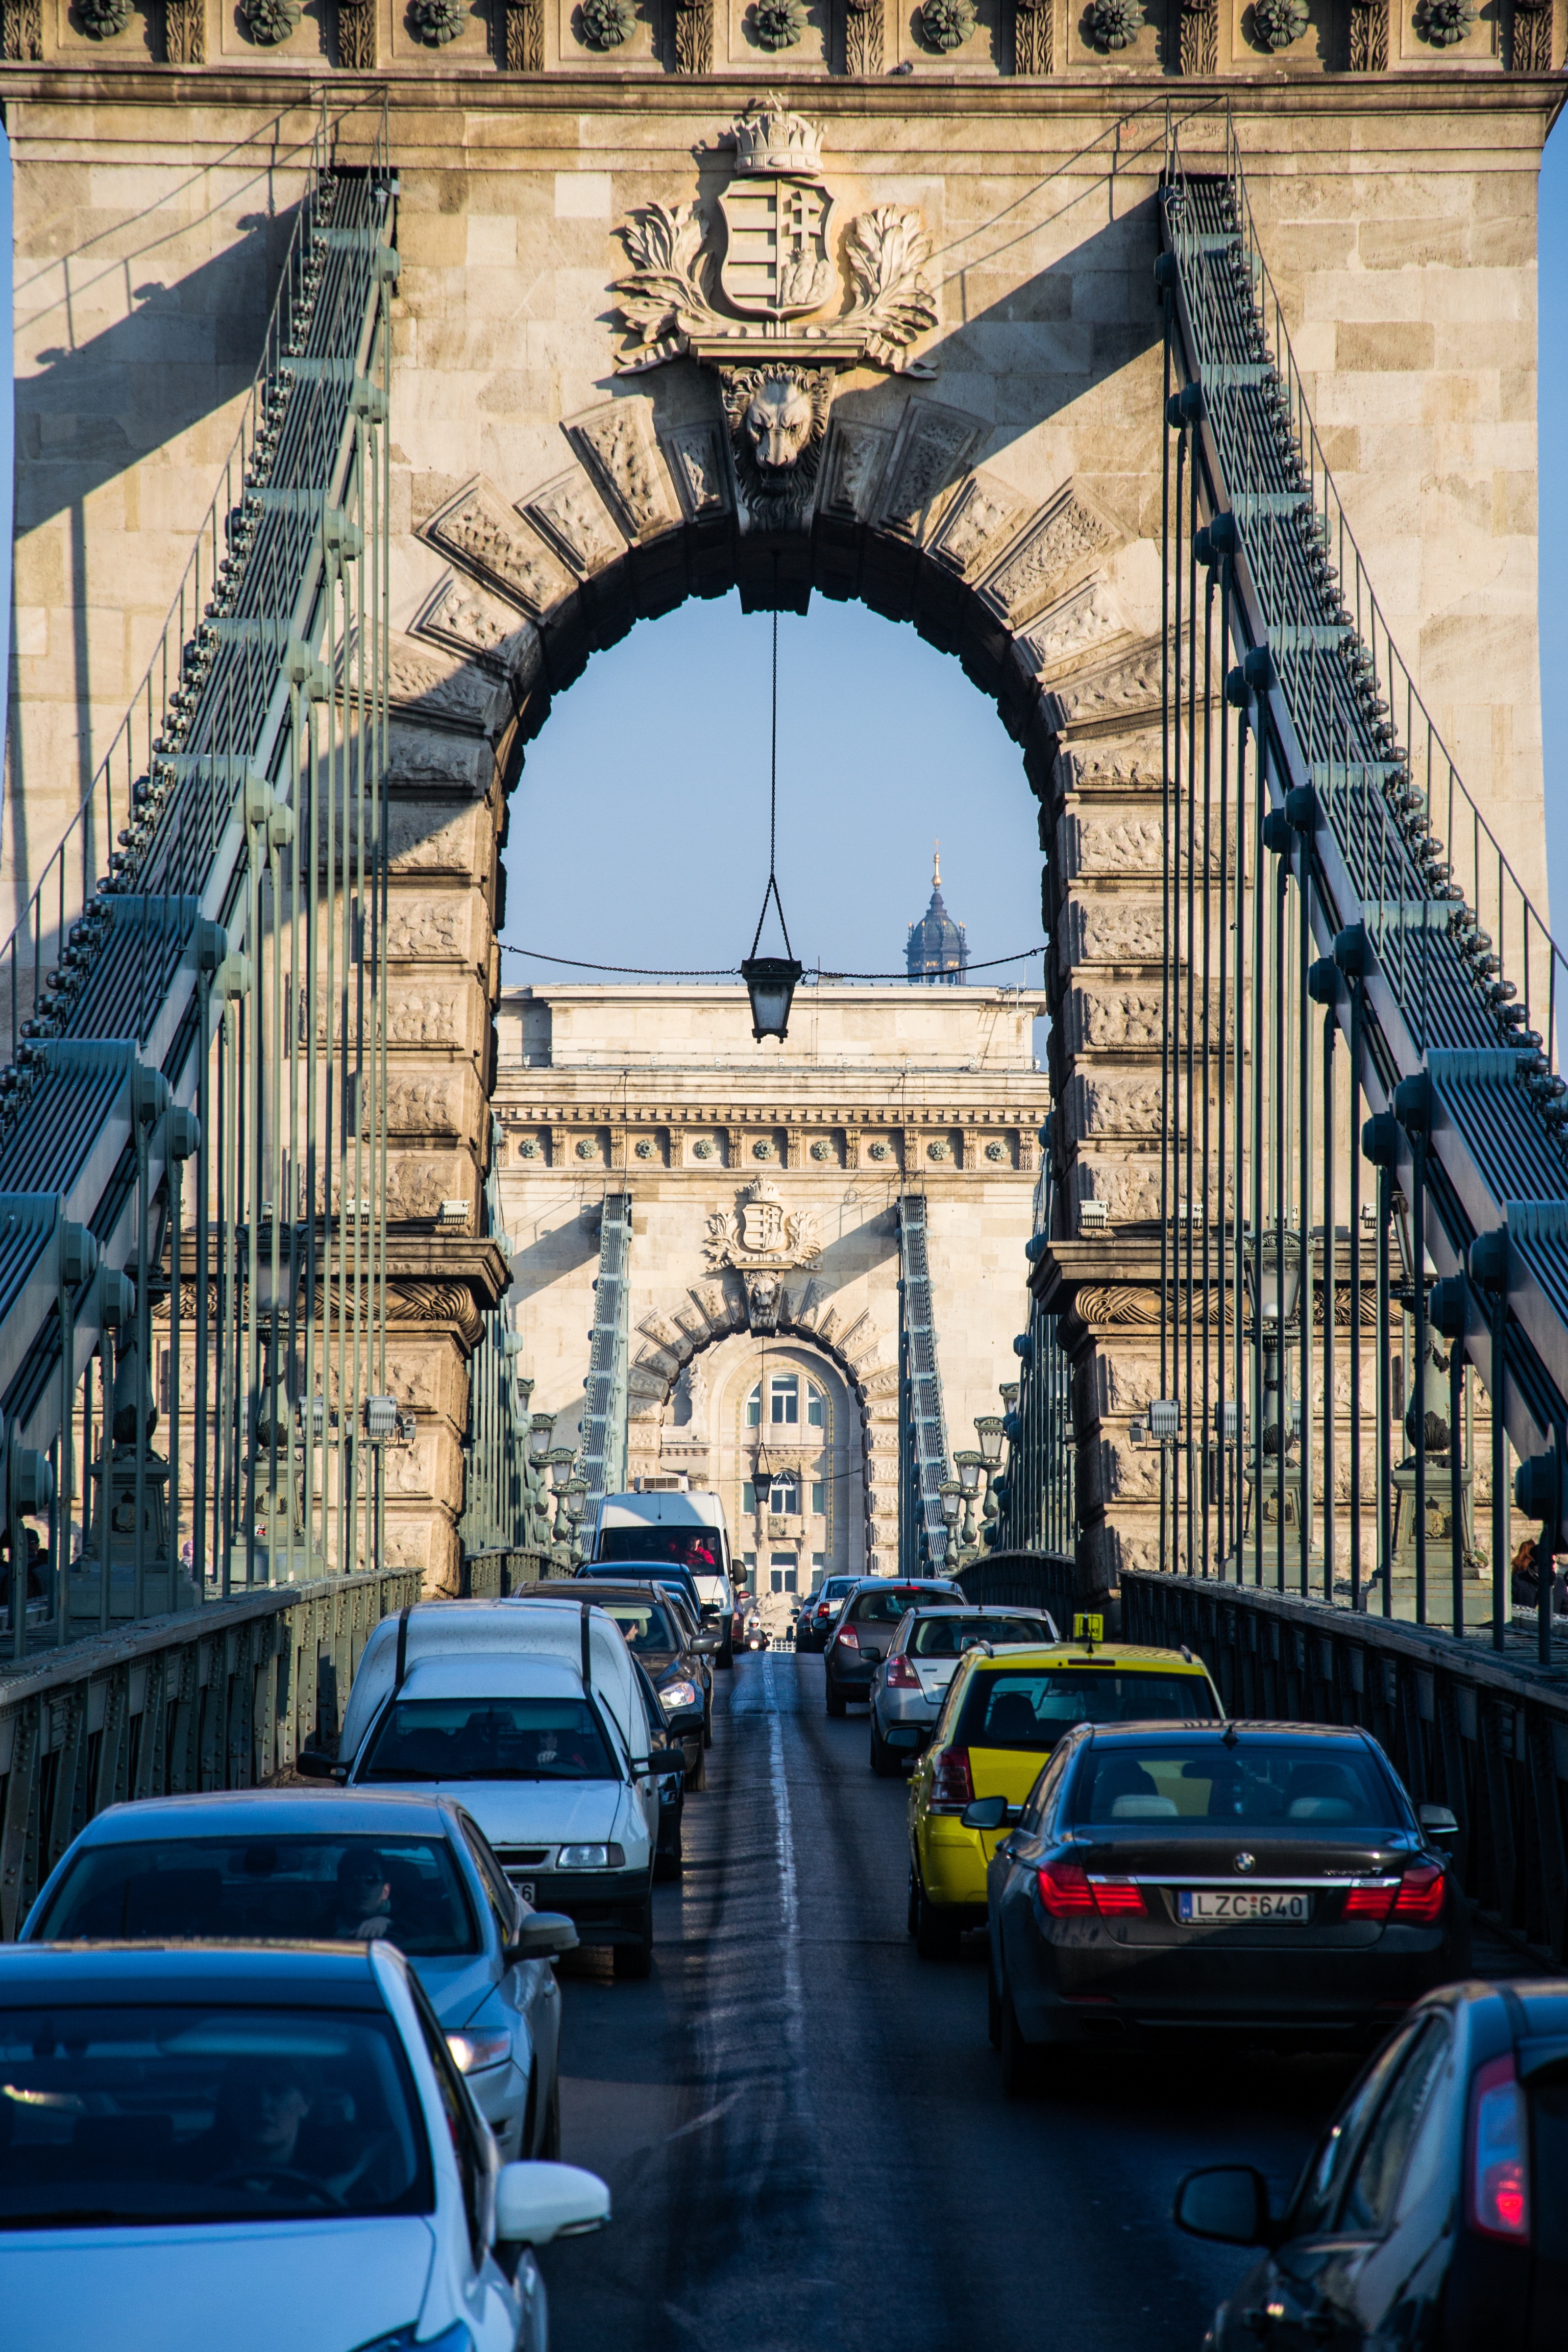
architecture, bridge, building, city, river, cityscape, downtown, travel, transport, arch, landmark, facade, tourism, places of interest, danube, budapest, hungary, steel structure, urban area, cantilever bridge